Oleksandr Kunytskyi

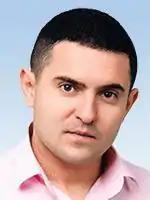
Official portrait, 2019

Oleksandr Olehovych Kunytskyi (born 25 August 1983) is a Ukrainian and Israeli blogger, private entrepreneur, and politician. He is People's Deputy of Ukraine of 9th convocation as a member of Servant of the People party. He is also known as ZP Sanek. He used this nickname during the election.